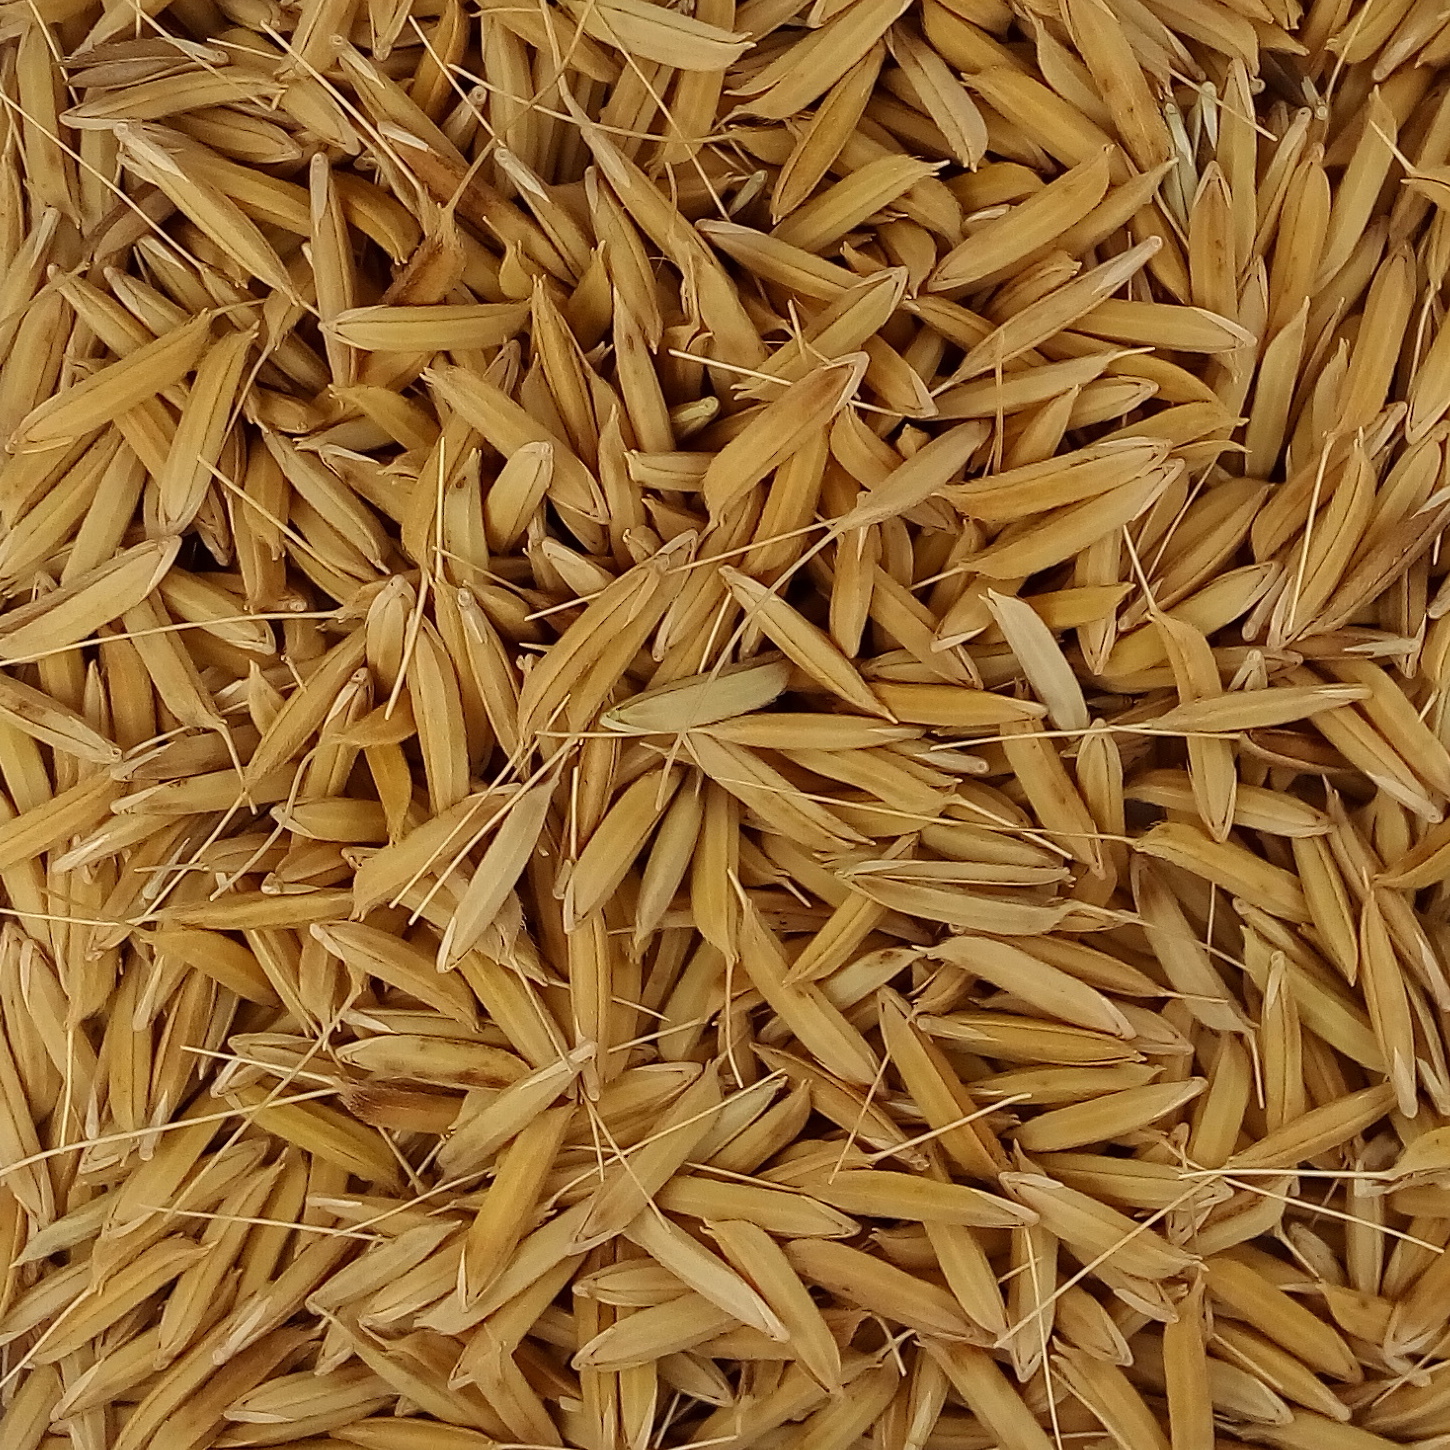
Rice seed variety: 1728